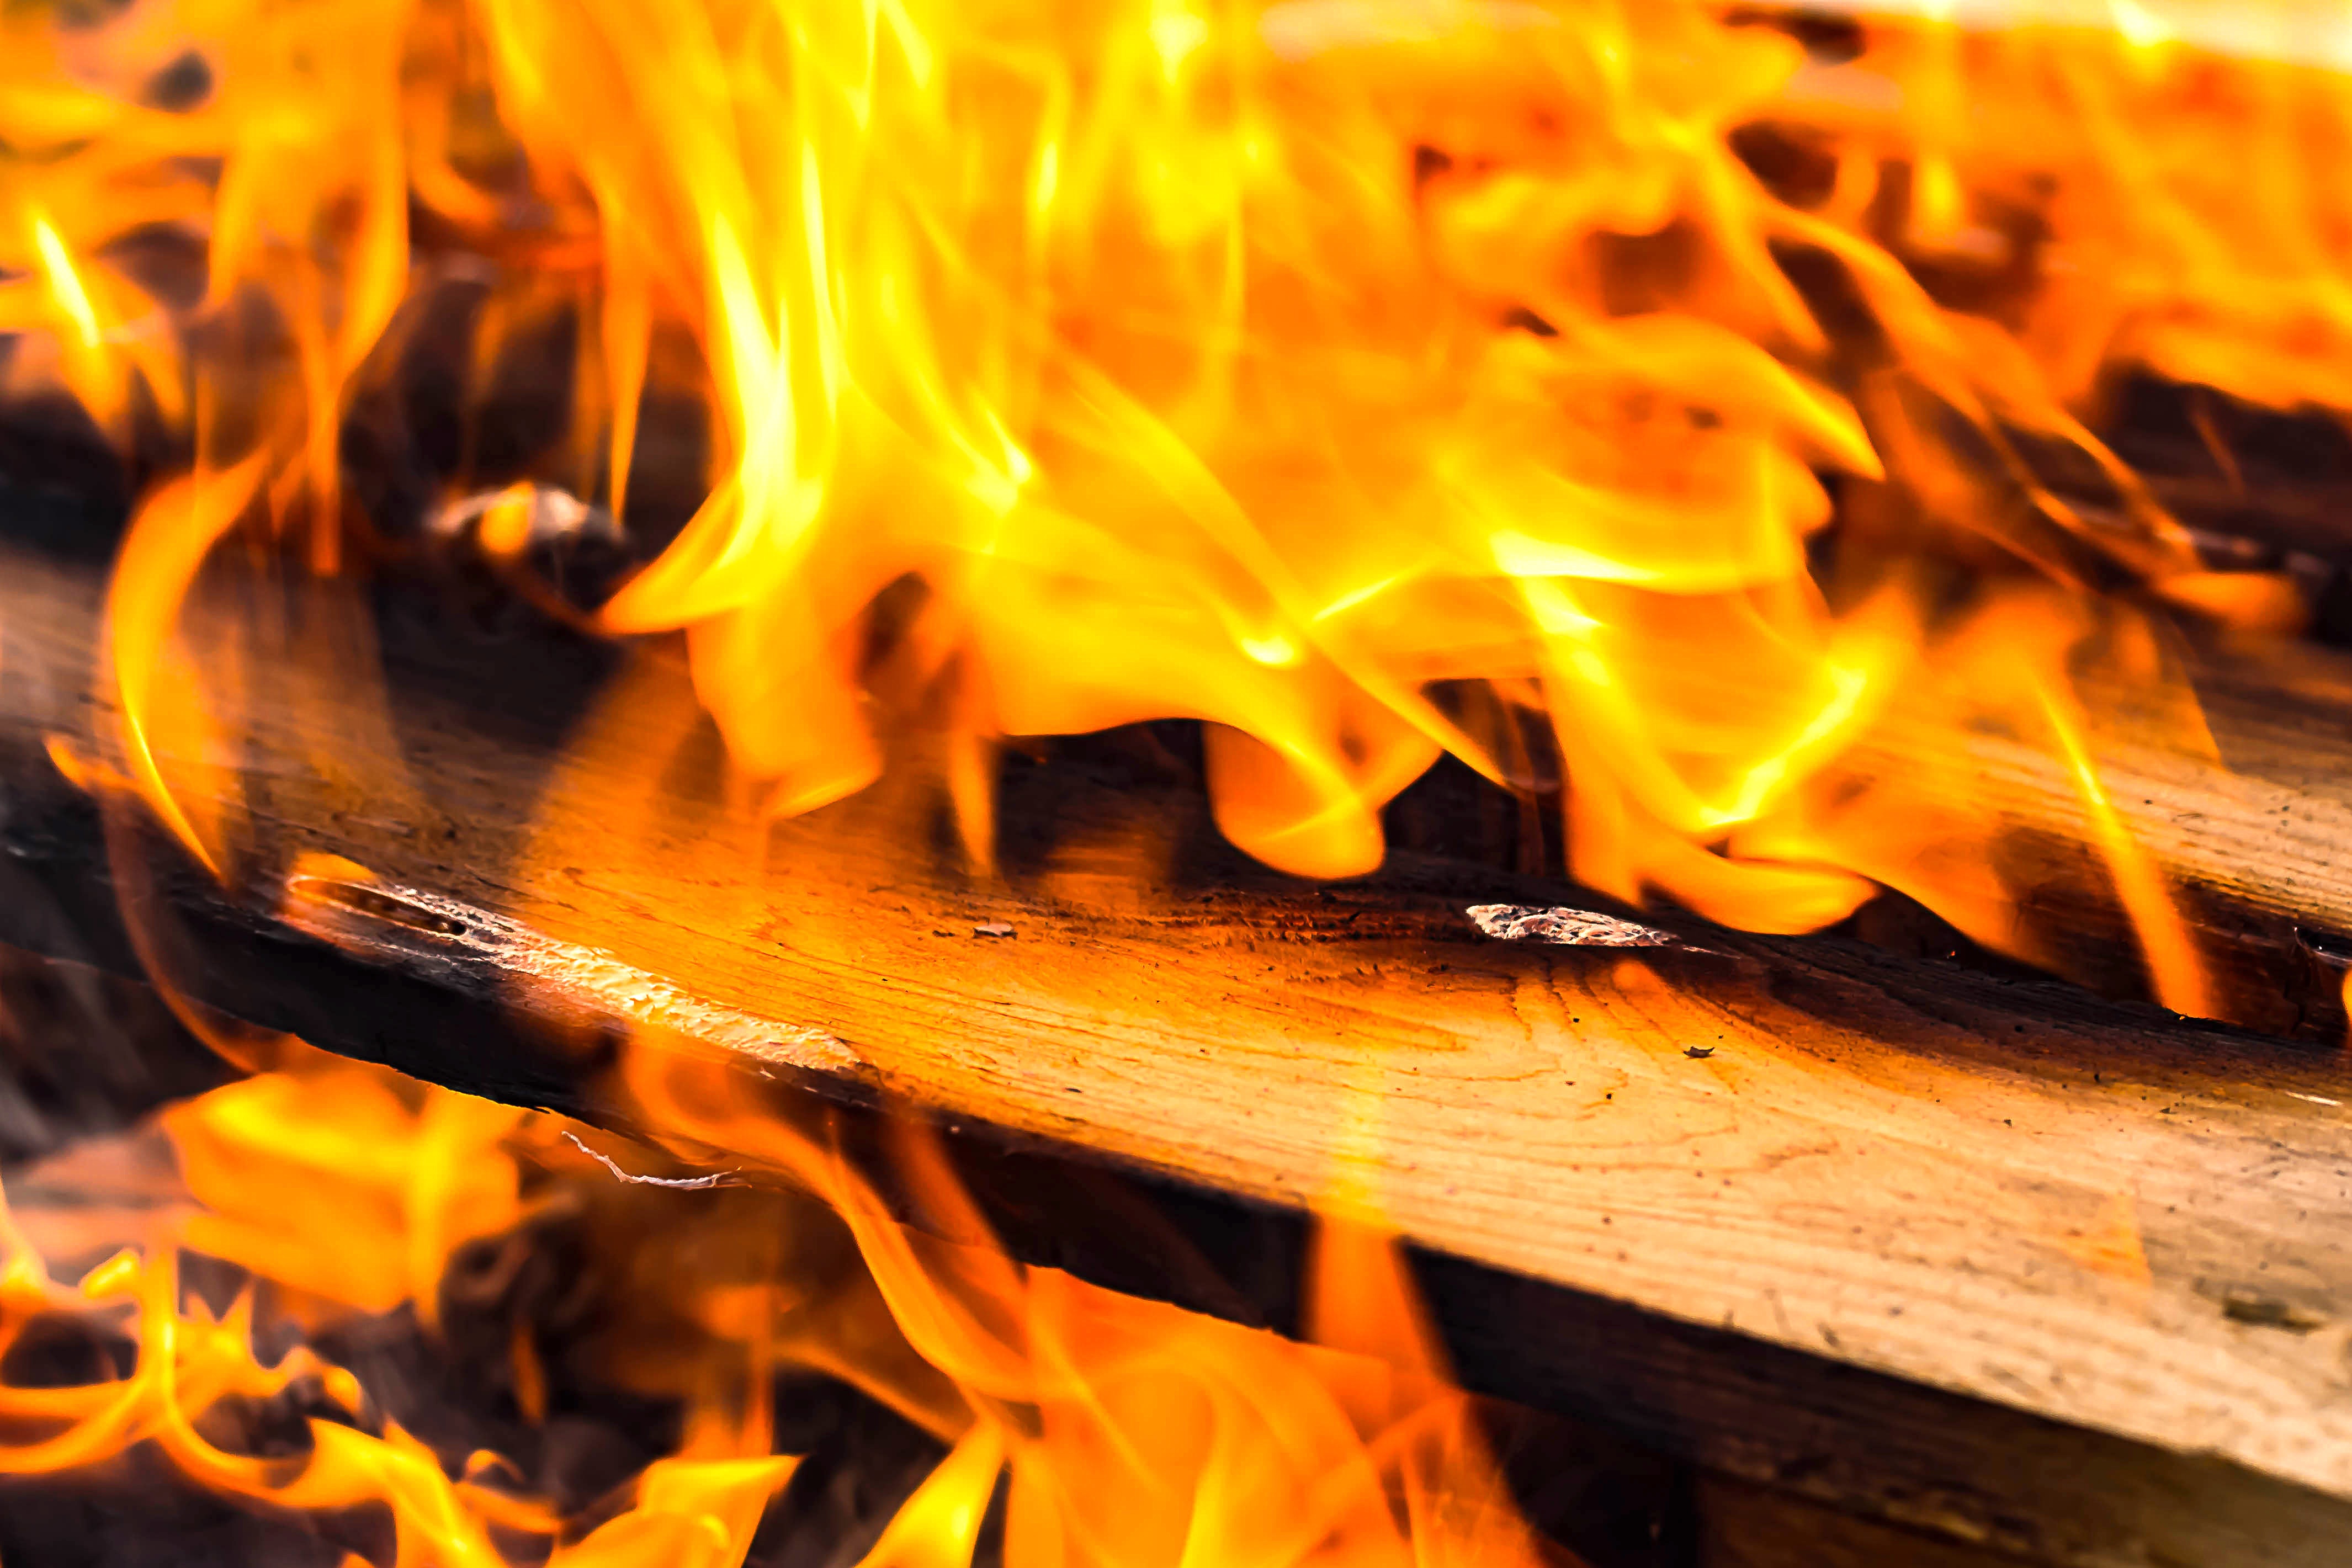
glowing, wood, adventure, smoke, orange, flame, fire, fireplace, yellow, campfire, bonfire, heat, burn, brand, bright, boards, blaze, embers, macro photography, wood burned on, flame log fire, heiss